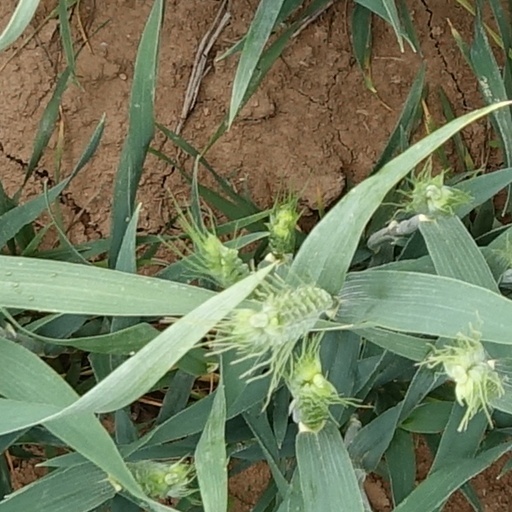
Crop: wheat